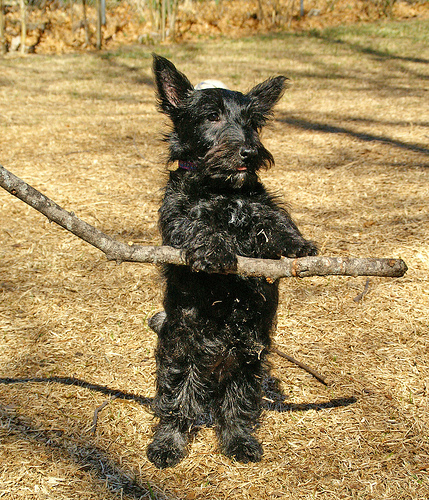
Animal: dog
Breed: scottish_terrier